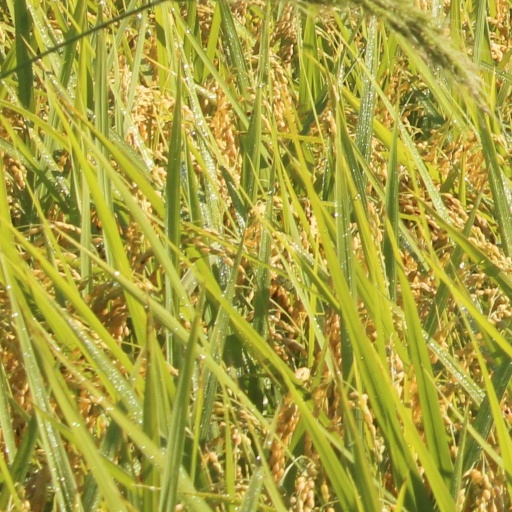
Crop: rice